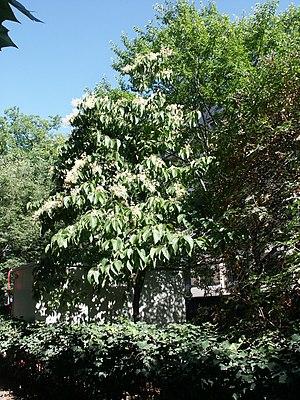
Poliothyrsis sinensis en fleur. Jardin des Plantes, Paris - France
Poliothyrsis est un genre végétal de la famille des Flacourtiacées en classification classique, ou de la famille des Salicacées en classification phylogénétique.
Poliothyrsis sinensis est un petit arbre ornemental originaire du centre de la Chine.